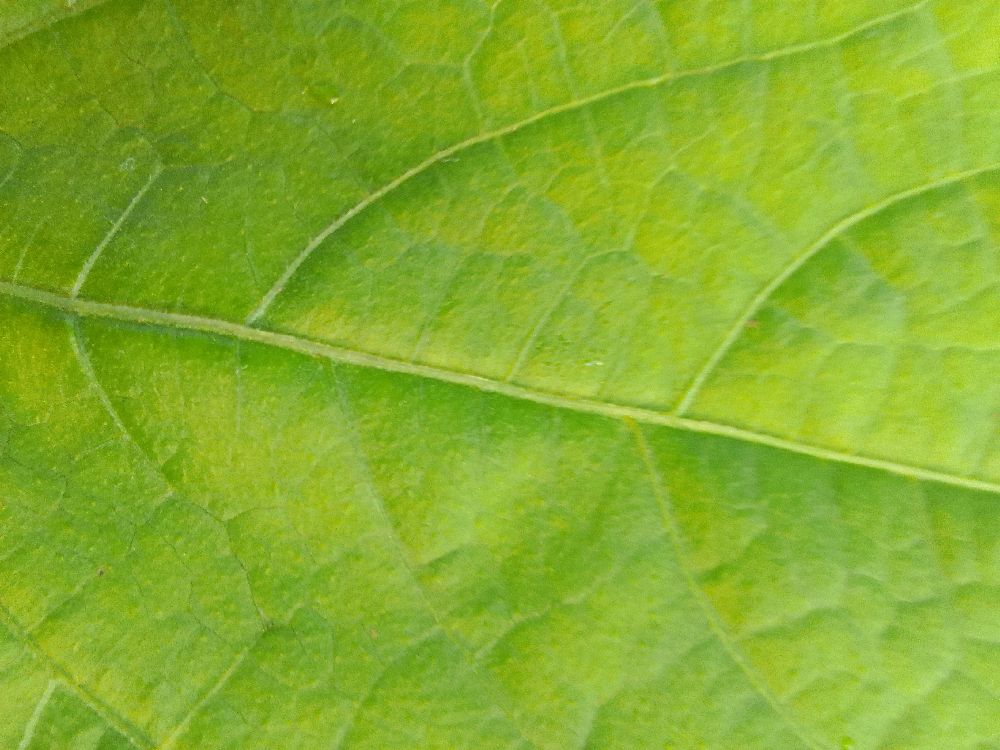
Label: healthy